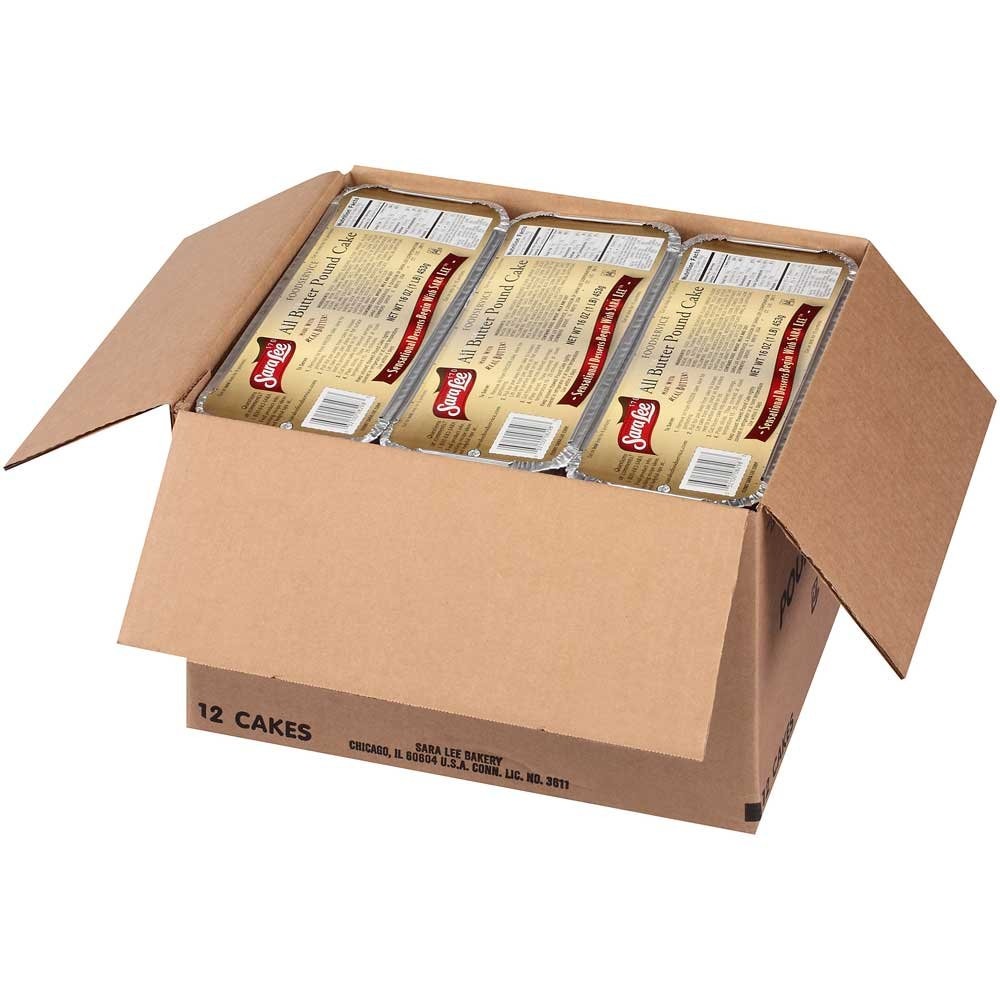
Item Name: Sara Lee Large Pound Cake, 10 inch -- 12 per case.
Bullet Point: Ships frozen, CANNOT be cancelled after being processed.
Product Description: Sara Lee Large Pound Cake, 10 inch -- 12 per case. Building Blocks offer you go-with-everything versatility and delicious taste to make exceeding patron expectations easy. Just add your own fillings, toppings or decorations and serve up success!
Value: 12.0
Unit: Count

Price: 159.1